Pennsylvania

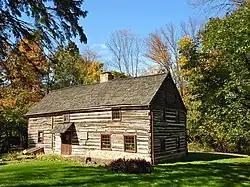
Shelter House in Emmaus, constructed in 1734 by Pennsylvania German settlers, is the oldest continuously occupied building structure in the Lehigh Valley and one of the oldest in Pennsylvania

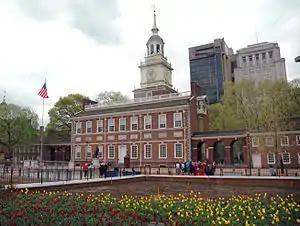
Independence Hall in Philadelphia, where the Declaration of Independence and United States Constitution were adopted in 1776 and 1787–88, respectively

Between 1730 and when the Pennsylvania Colony was shut down by Parliament with the Currency Act in 1764, the Pennsylvania Colony made its own paper money to account for the shortage of actual gold and silver. The paper money was called Colonial Scrip.